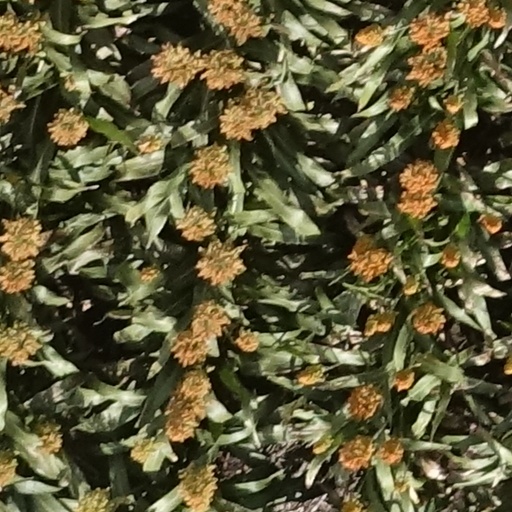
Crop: sorghum